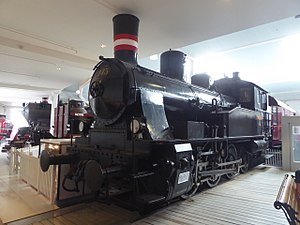
Litra Q
Q 345 på Danmarks Jernbanemuseum.
Litra Q er et DSB-damplokomotiv der blev bygget hos Frichs i Århus. De første blev bygget i 1930 – de sidste blev bygget i 1945. Litra Q var bygget som et decideret rangerlokomotiv, specielt designet til at kunne rangere på de såkaldte rangerrygge som man brugte på de store godsbanegårde. Men det blev også i mindre grad brugt til strækningskørsel med godstog.